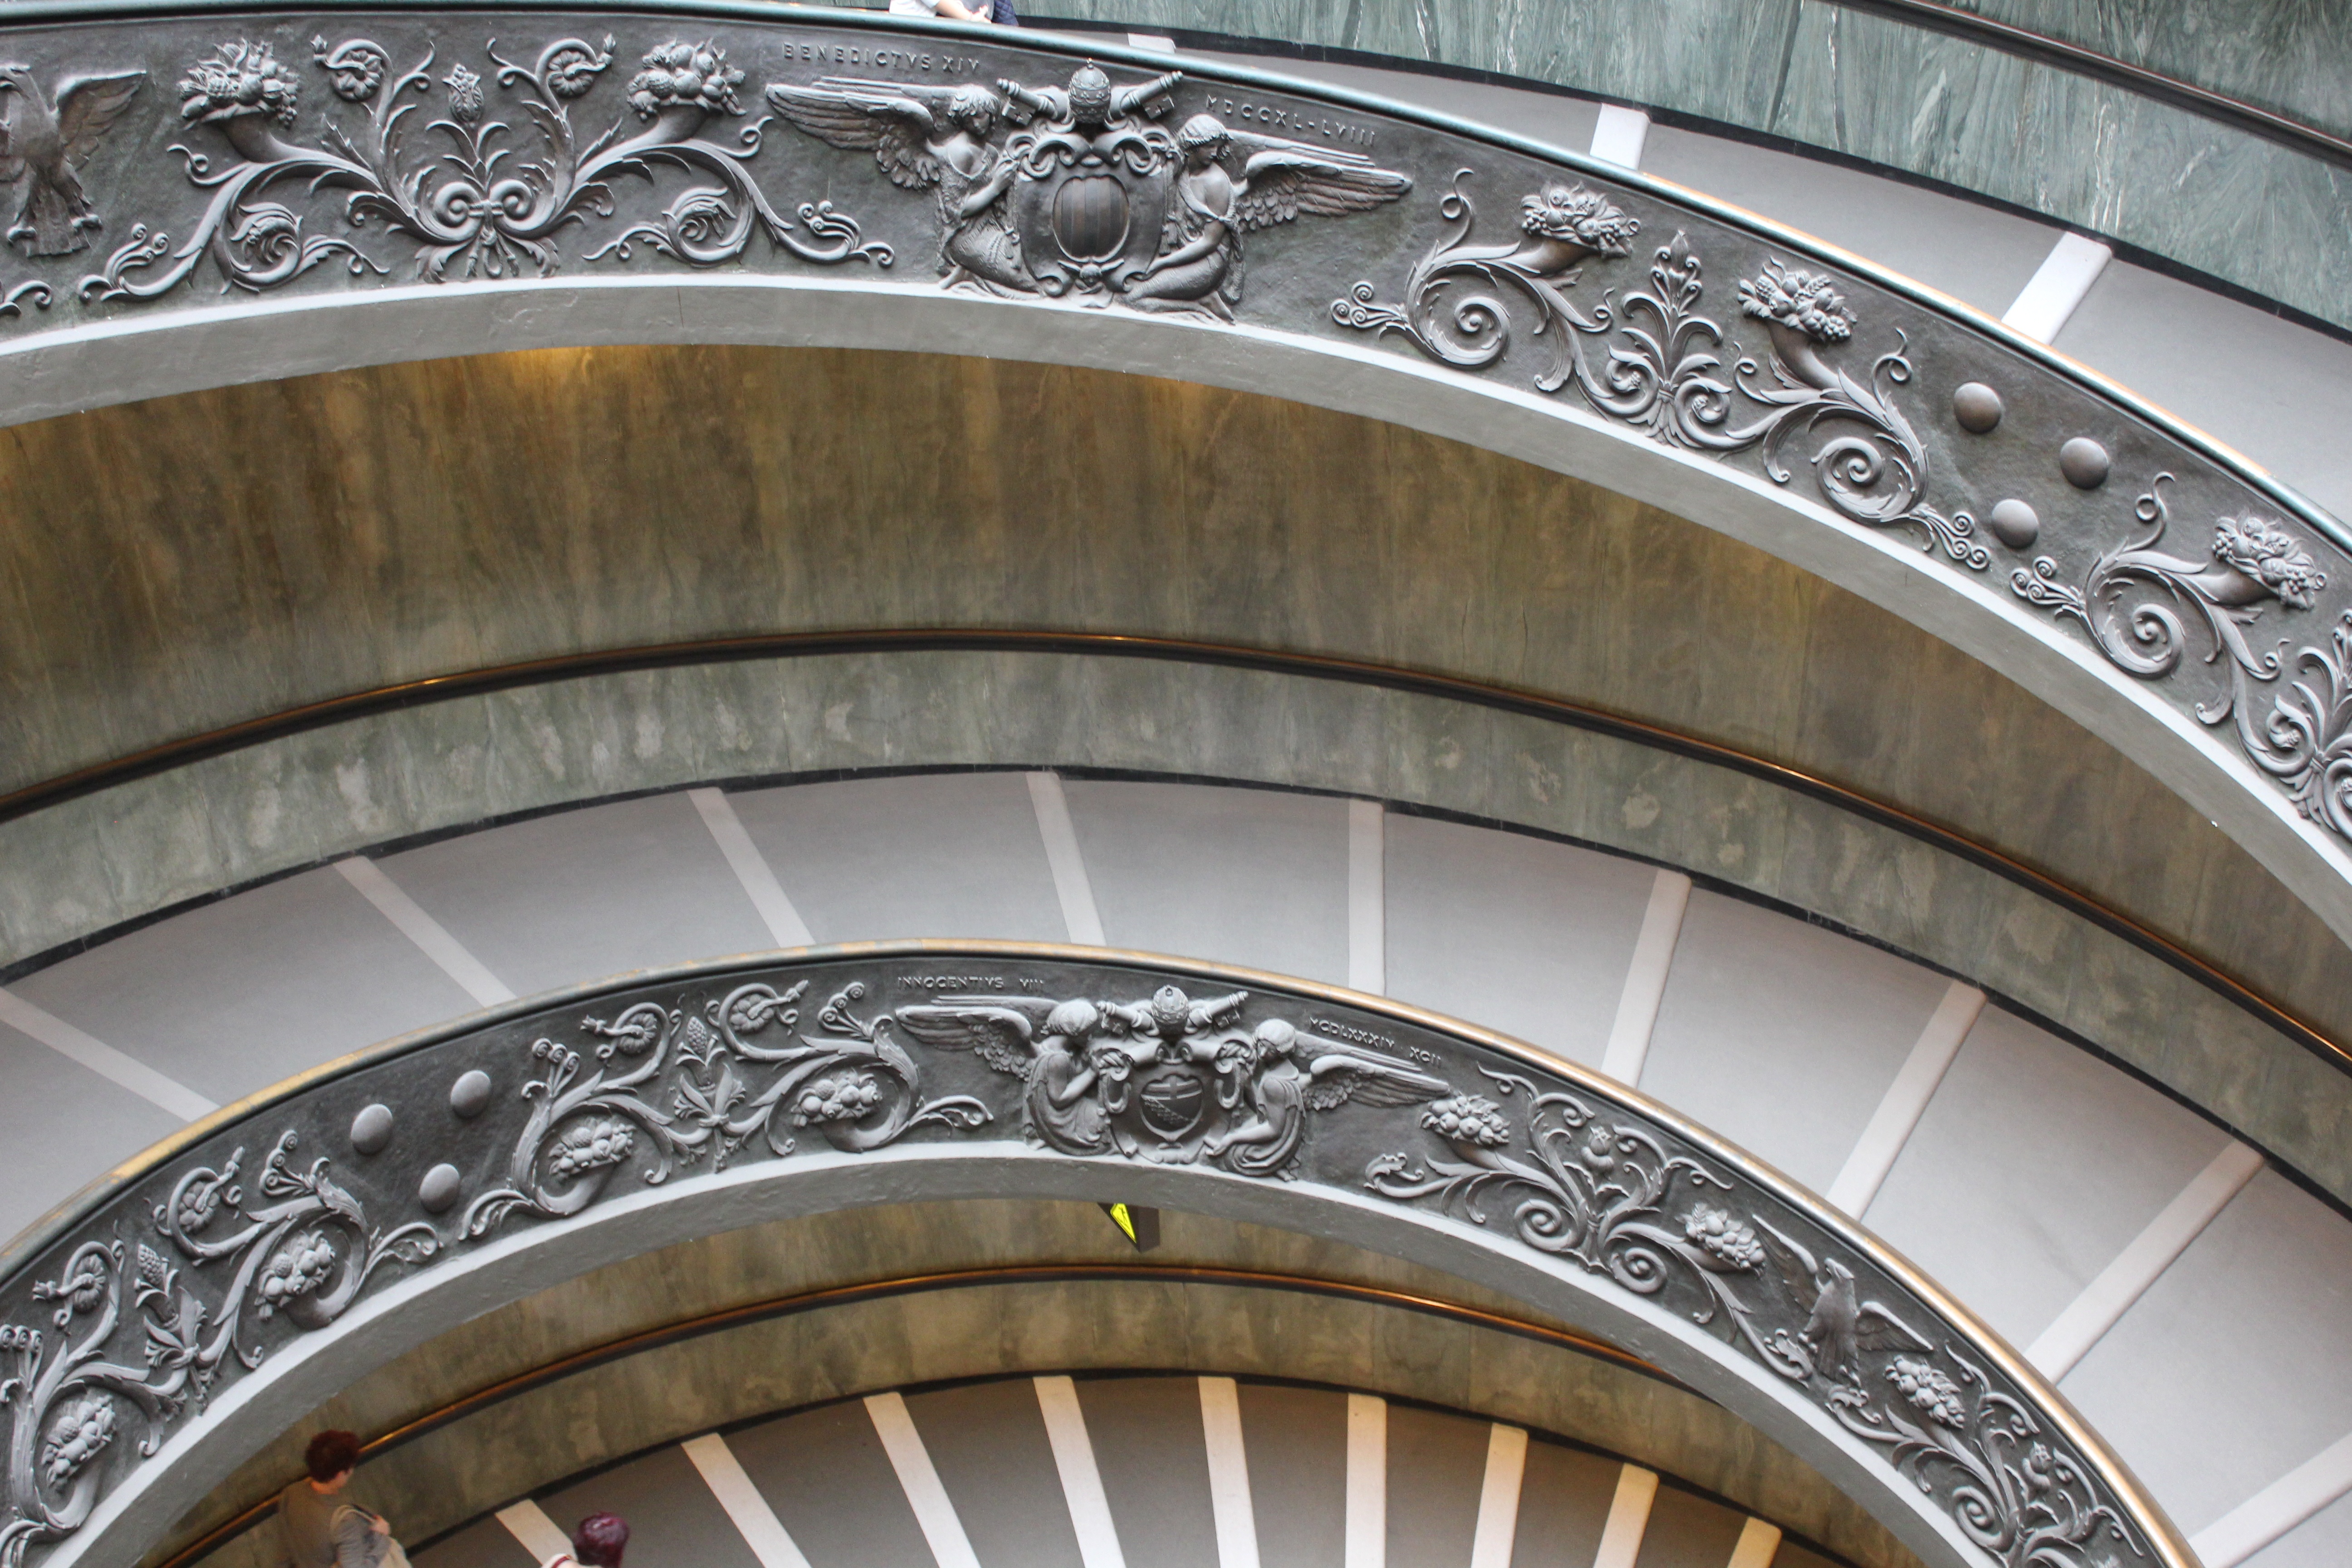
architecture, structure, window, building, steel, arch, pattern, metal, landmark, facade, handrail, vatican, stairs, symmetry, angle, iron, arcade, relief, daylighting